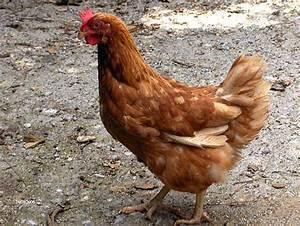
chicken